Willy Dobbe

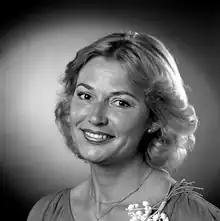
Willy Dobbe in 1981

Willy Dobbe (born 2 January 1944) is a Dutch television announcer and former television presenter. She was the host of the 1970 Eurovision Song Contest and also presented the Dutch national finals for the 1971 and 1972 contests.